Saint-Viateur d'Outremont Church

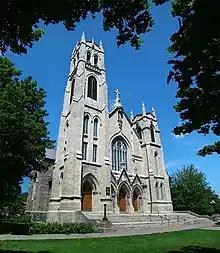
Saint-Viateur d'Outremont Church.

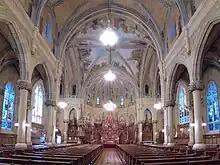
The interior.

St-Viateur d'Outremont Church is a Roman Catholic church in the borough of Outremont in Montreal, Quebec, Canada. Its address is 183 Bloomfield Avenue, at the corner of Laurier Avenue West.